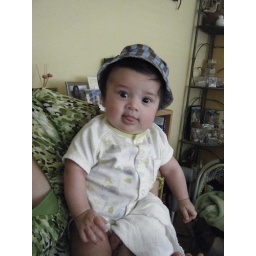
big boy in a little hat